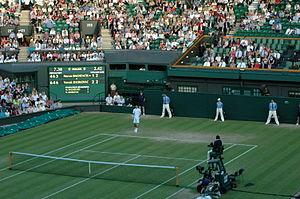
Le tournoi de Wimbledon ou The Championships, souvent abrégé par métonymie en Wimbledon, est un tournoi de tennis se déroulant annuellement dans le quartier éponyme de Londres. Joué depuis le 3 juillet 1877, il est le plus ancien tournoi de tennis au monde. Il est depuis ses débuts organisé par l'All England Lawn Tennis and Croquet Club, un club sportif anglais. D'abord uniquement ouvert aux hommes, il s'ouvre aux femmes en 1884. À partir de 1968 et comme tous les autres tournois, il s'ouvre aux professionnels. Aux côtés du simple messieurs et du simple dames se déroulent aussi des compétitions de double messieurs, double dames et double mixte. Le tournoi fait partie de la catégorie des Grands Chelems au nombre de quatre : l'Open d'Australie, les Internationaux de France de tennis, Wimbledon et l'US Open de tennis. Ce sont les tournois de tennis les plus importants et Wimbledon est souvent considéré comme le plus prestigieux d'entre eux par ceux qui se fondent sur l'histoire.